Montgomery Wilson

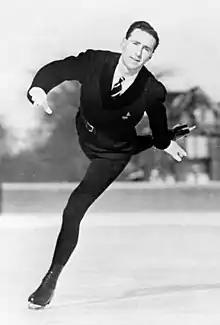

William Stewart Montgomery "Bud" Wilson (August 20, 1909 – November 15, 1964) was a Canadian figure skater. Competing in singles, he became the 1932 Olympic bronze medallist, the 1932 World silver medallist, a six-time North American champion, and a nine-time Canadian national champion.